Arlington Memorial Bridge

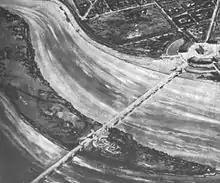
The Senate Park Commission's proposal for the location of Arlington Memorial Bridge over the Potomac River.

In 1900, the U.S. Senate created the Senate Park Commission to reconcile competing visions for the development of Washington, D.C., and especially the National Mall and nearby areas. Popularly known as the McMillan Commission after its chairman, Senator James McMillan of Michigan, the commission issued its report (commonly referred to as the "McMillan Plan") on January 15, 1902.